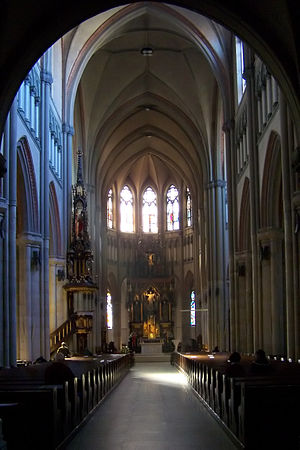
St. Stanisław Kostkas katedral
Katedralen indvendig
St. Stanisław Kostkas katedral ligger ved Piotrkowska-gaden 273 og er den største religiøse bygning i Łódź. Med sine 101 meter er den også byens højeste bygning og den 7. højeste kirke i Polen.